Jesse Hernandez (artist)

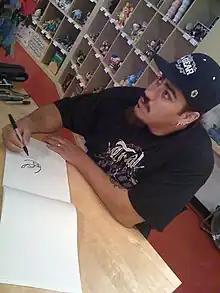
Hernandez at the BIC Buddy release in 2009

Jesse Hernandez is an American tattoo artist and graphic designer for video games and collectible toys. He was a part of the urban vinyl art movement of the 2010s. He was also the lead character and prop designer on United Front Games' "ModNation Racers". His designs have been featured on Kidrobot's Dunny toys, including one owned by singer-songwriter Usher.